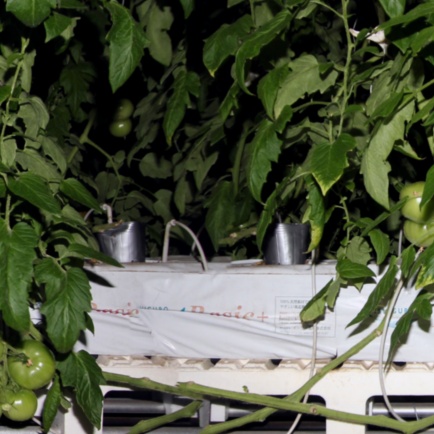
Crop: tomato